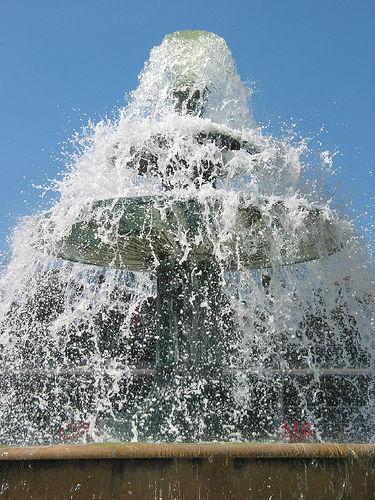
Weather: sun or clear